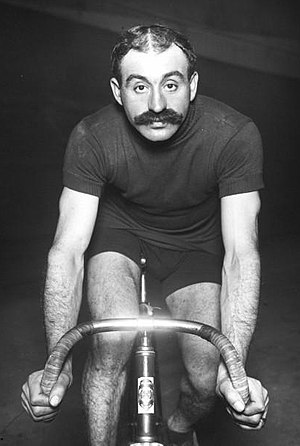
Émile Georget
Émile Georget var fransk cykelrytter